Canada's Drag Race season 3

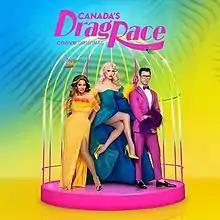
Promotional poster for season three

The third season of "Canada's Drag Race" premiered on July 14 and concluded on September 8, 2022. The season airs on Crave in Canada, BBC Three in the United Kingdom and WOW Presents Plus internationally.